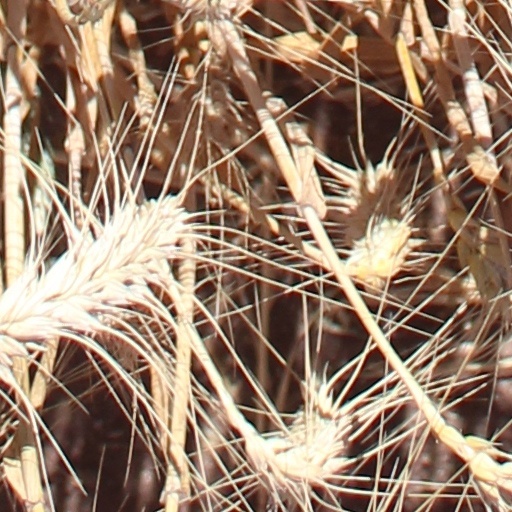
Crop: wheat